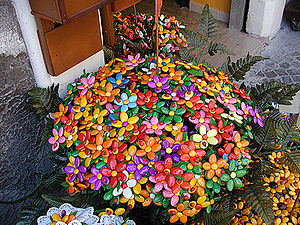
Sulmona / Confetti
Confetti formet som blomster
Sulmona er den tredjestørste by i provinsen L'Aquila, der ligger i regionen Abruzzo i det centrale Italien. Den har omkring 25.000 indbyggere og ligger i en bred dal, hvor floden Gizio løber sammen med flere mindre vandløb. I før-romersk tid var den en af de vigtigste byer i folkeslaget Pelignernes område. I romersk tid blev den omtalt som Sulmo og den blev kendt som fødested for digteren Ovid. Til ære for ham er der opført en statue på pladsen Piazza XX Settembre, der ligger på byens hovedgade Corso Ovido, som også er opkaldt efter Ovid.